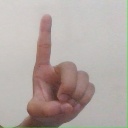
अक्षर: ड